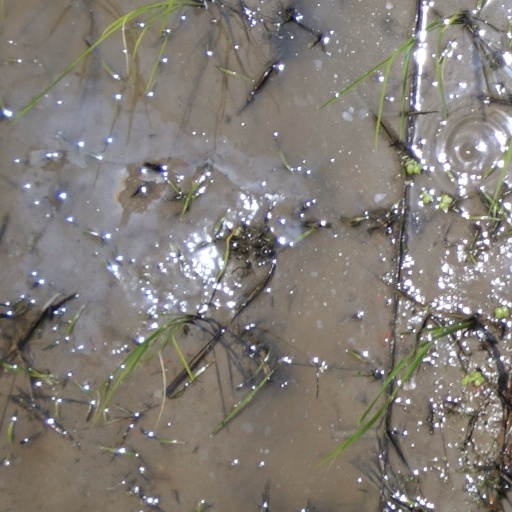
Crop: rice